Agriculture in Sri Lanka

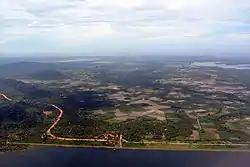
Aerial view of the Southern Province showing the land use patterns of the coastal belt.

The primary form of agriculture in Sri Lanka is rice production. Rice is cultivated during Maha and Yala seasons. Tea is cultivated in the central highlands and is a major source of foreign exchange. Vegetables, fruits and oilseed crops are also cultivated in the country. There are two Agriculture Parks abbreviated as A. Parks established by the Department of Agriculture. Out of the total population in Sri Lanka, 27.1% engages in agricultural activities. Agriculture accounted for 7.4% of the GDP (gross domestic product) in 2020.